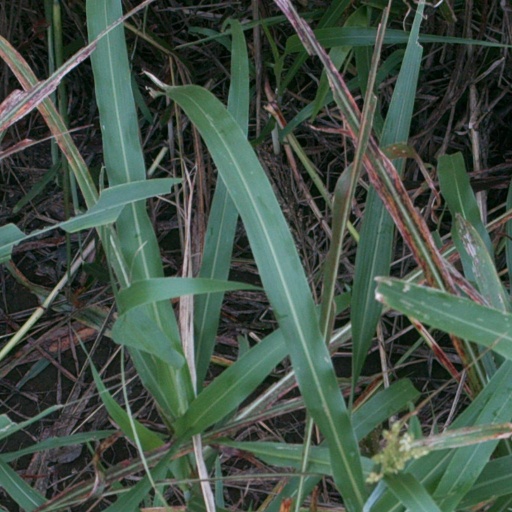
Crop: sorghum